L.A. Requiem

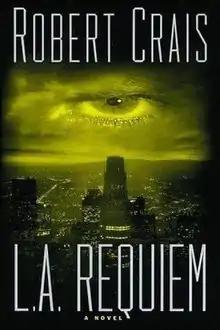
First edition

L.A. Requiem is a 1999 detective novel by Robert Crais. It is the eighth in a series of linked novels centering on the private investigator Elvis Cole.